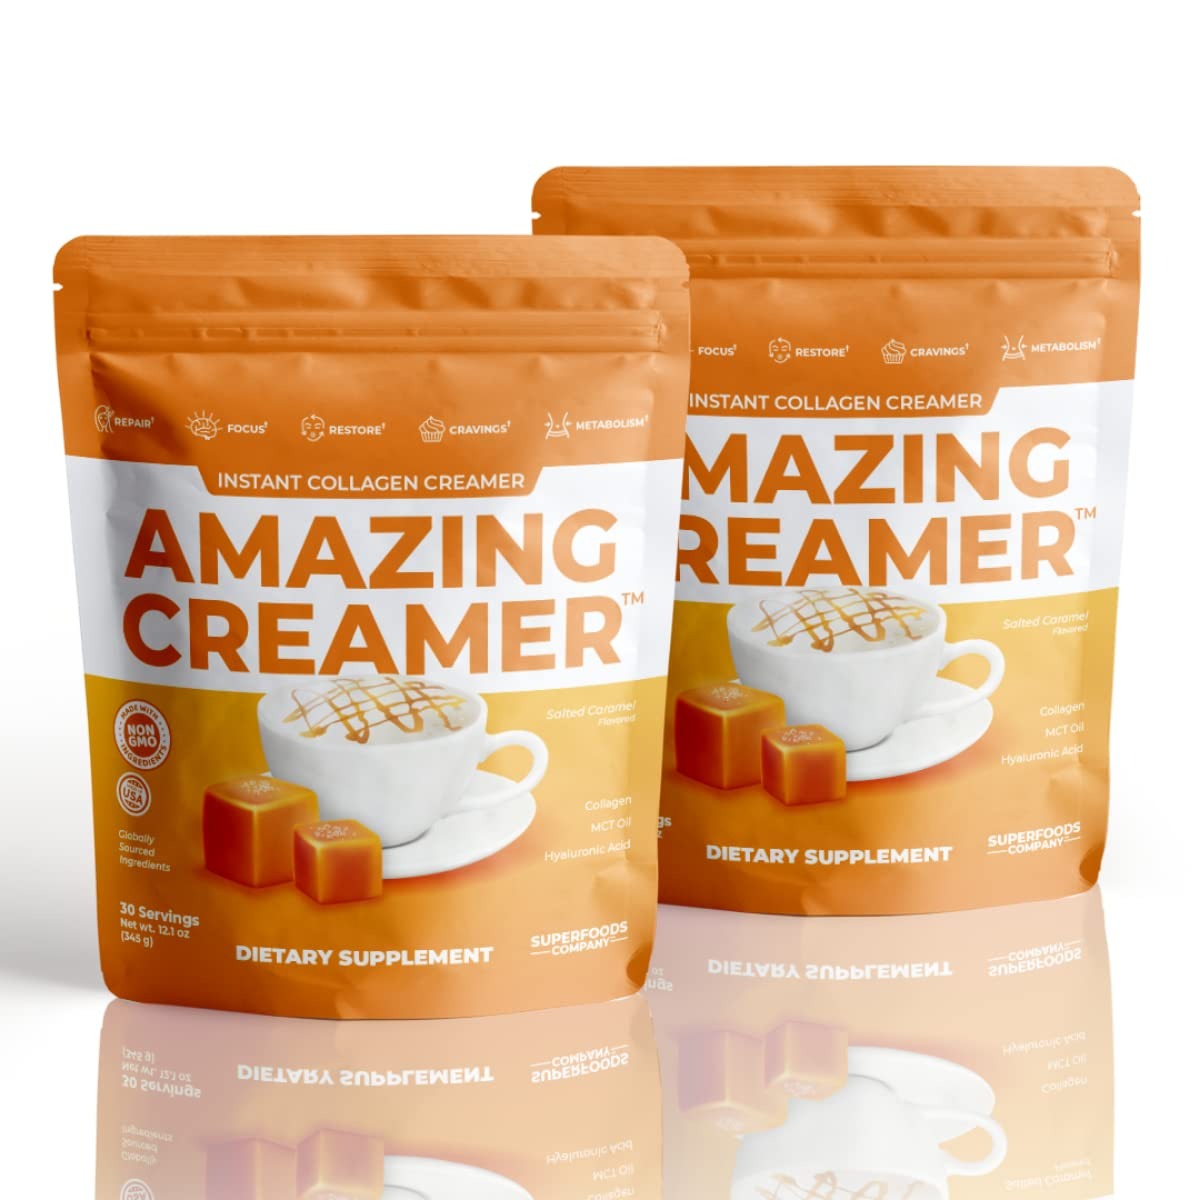
Item Name: Superfoods Company Amazing Creamer with Collagen - Keto Creamer-Hyaluronic Acid & MCT Oil - Brain Boost & Curbs Cravings - Supports Healthy Skin & Hair - Diet-Friendly [60 Servings] [Salted Caramel]
Bullet Point 1: ☕️ MIX IN COFFEE - It's the perfect complement to coffee, teas & baking. Amazing Creamer has a delicious french vanilla flavor packed with collagen, MCT oil, protein, and hyaluronic acid.
Bullet Point 2: ✨BEAUTY BOOST - Made with Collagen to help improve skin elasticity and promote healthy skin, hair, and nails. Formulated with MCT Oil to help absorb nutrients, and promote brain health. Packed with Hyaluronic Acid to help reduce the appearance of wrinkles and enhance your moisture.
Bullet Point 3: ⚡ HIGH ENERGY and LOW SUGAR - Amazing Creamer has less than 1g of sugar per serving. It's low sugar and low carb! Amazing Creamer does not have caffeine.
Bullet Point 4: 🛡️ PURELY SAFE - This product is Gluten-Free, Soy-Free, Nut-Free, and Egg-Free. Additionally, this product is non-GMO.
Bullet Point 5: 📍 MADE IN THE USA - Proudly made in the USA at an FDA-registered facility, our product is made with globally sourced ingredients, including plant-based components and 100% bovine collagen.
Product Description: Amazing Creamer is a delicious and nutritious way to enhance your coffee and baking and is packed with incredible ingredients including collagen, hyaluronic acid and MCT oil. Created by Superfoods Company and made in the USA with NON-GMO ingredients, it's an instant creamer that comes in a delicious vanilla flavor. Add it to your favorite coffee or use it in a smoothie or baking recipe to start receiving the amazing beauty and health benefits. This item includes 1 bag with 30 servings.
Value: 24.339
Unit: Ounce

Price: 79.925